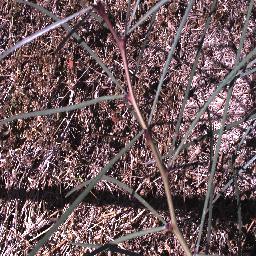
Label: parkinsonia